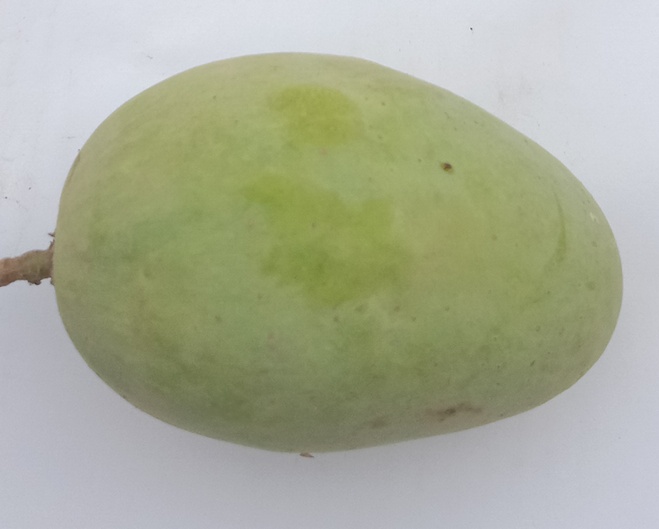
Mango variety: Langra